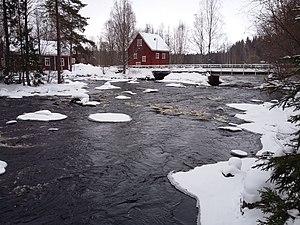
Viitasaari est une ville du centre-ouest de la Finlande, dans la région de Finlande-Centrale.
Huopanankoski sont des rapides dans le village de Huopana à Viitasaari en Finlande.